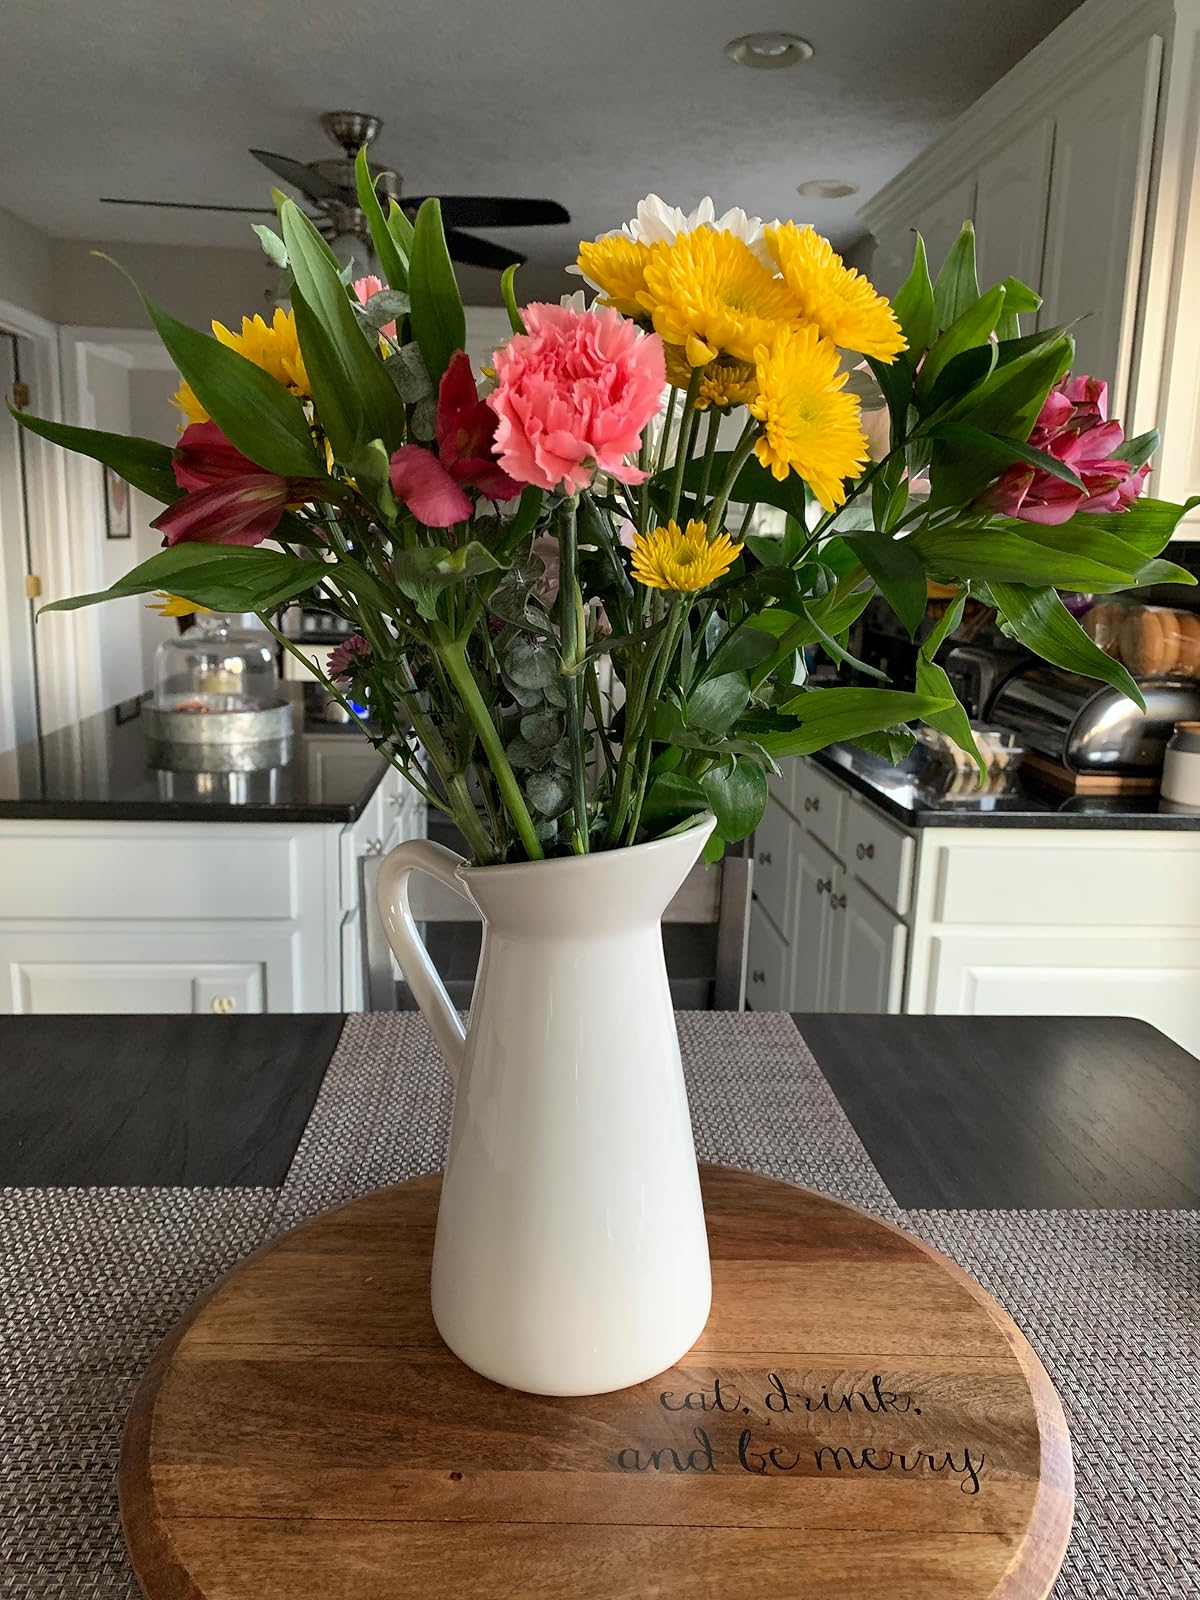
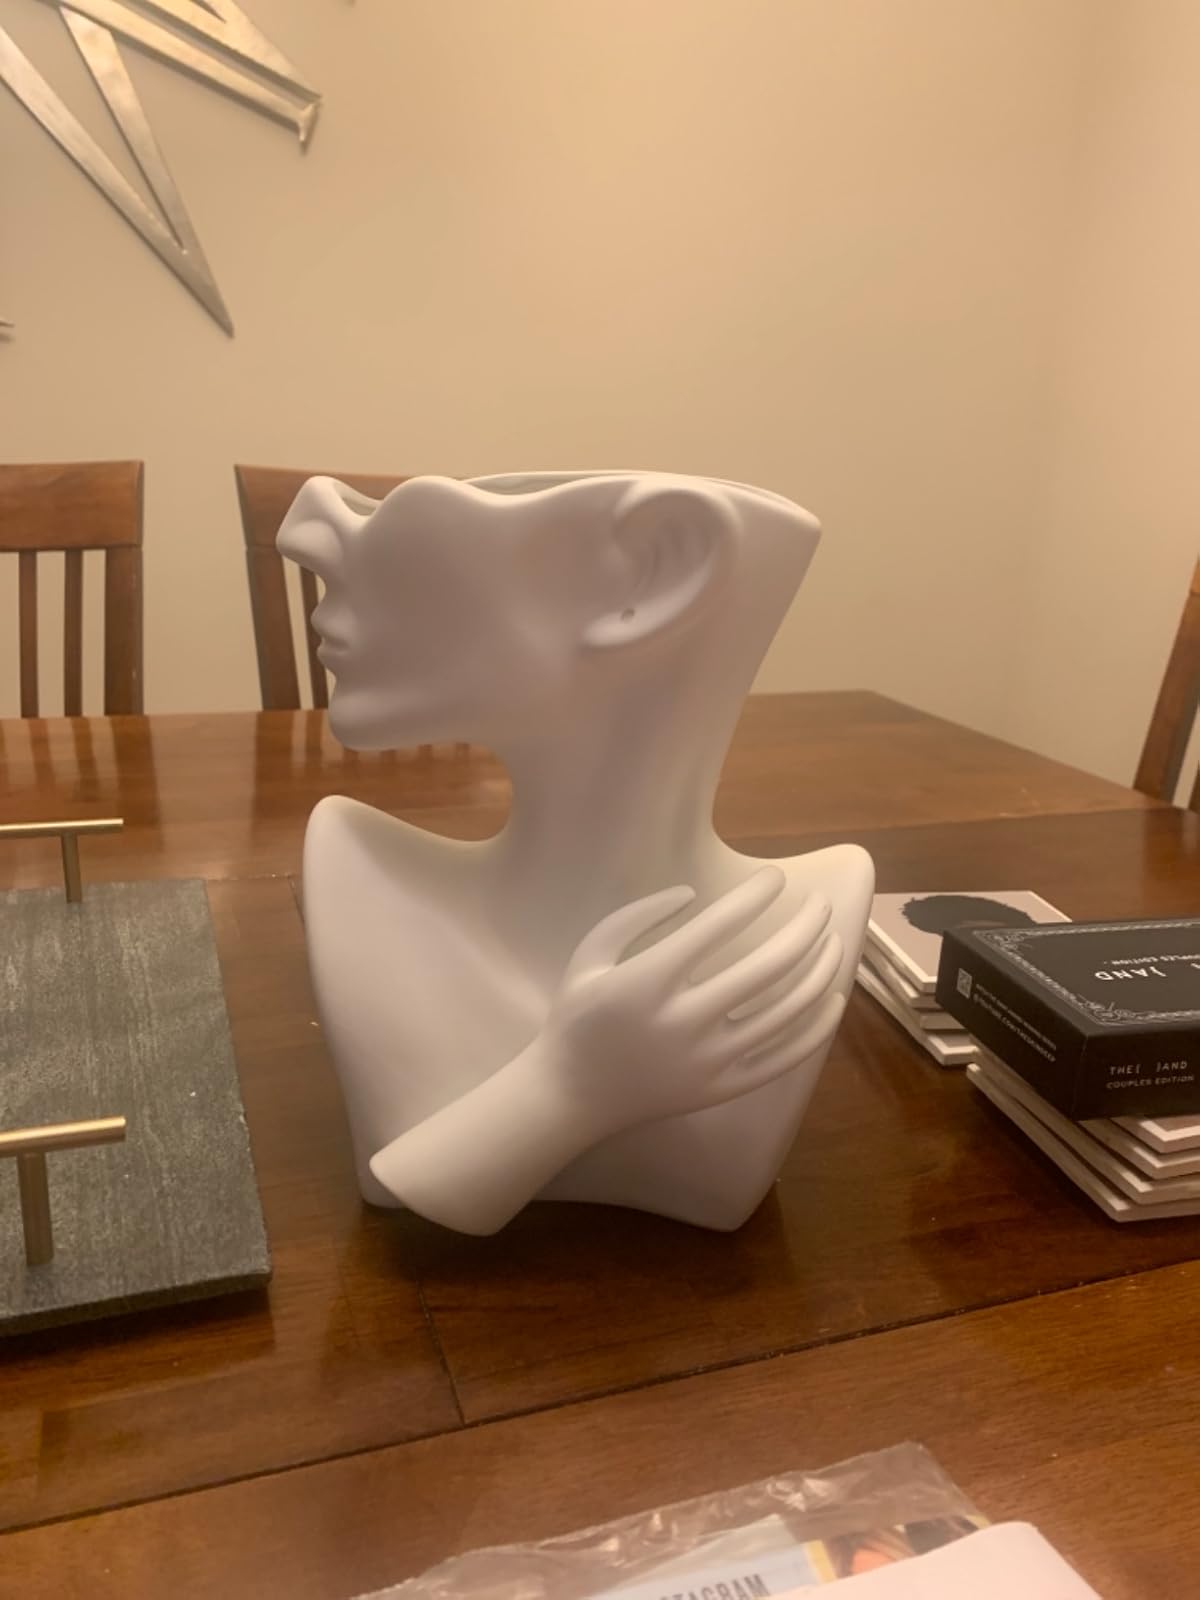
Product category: vase
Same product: no